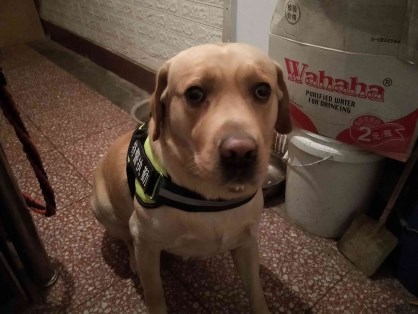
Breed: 3580-n000122-Labrador_retriever